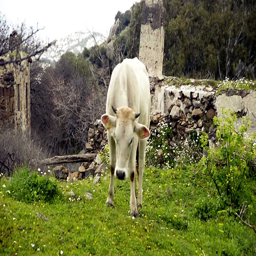
white cow is eating grass in the field